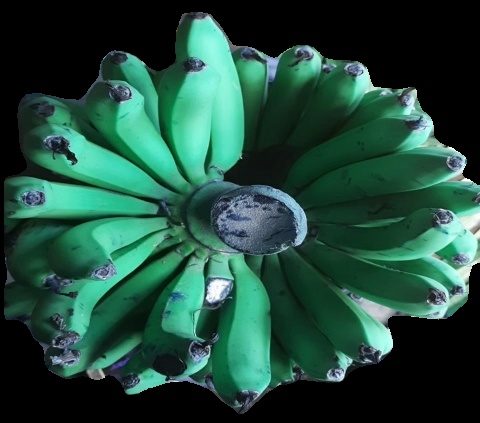
Variety: pachbale
Grade: grade1